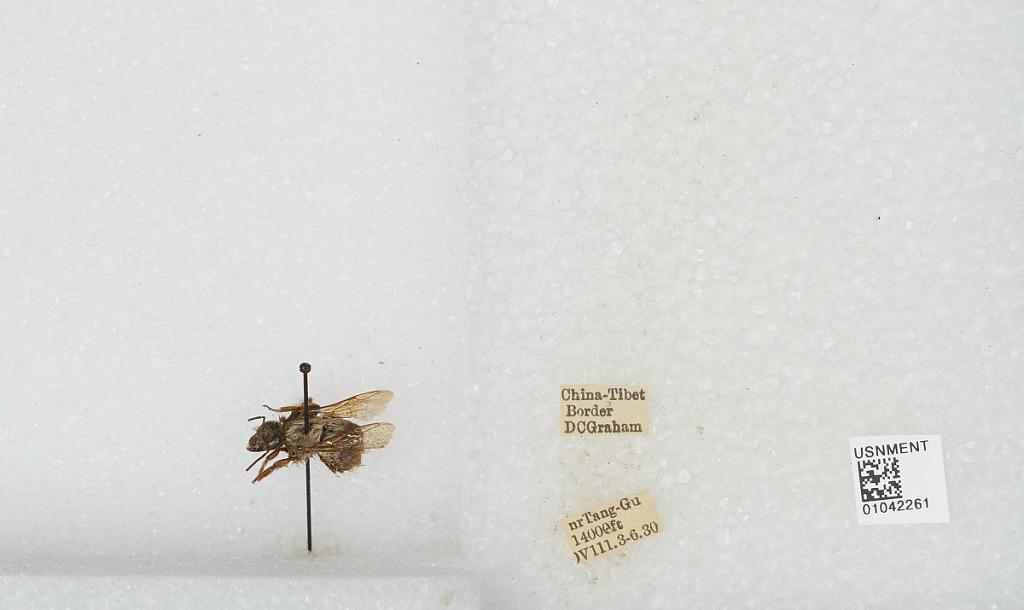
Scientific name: Bombus sp.
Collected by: D. Graham
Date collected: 1930-8-3
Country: China
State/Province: Sichuan
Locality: China-Tibet Border near Tang-Gu